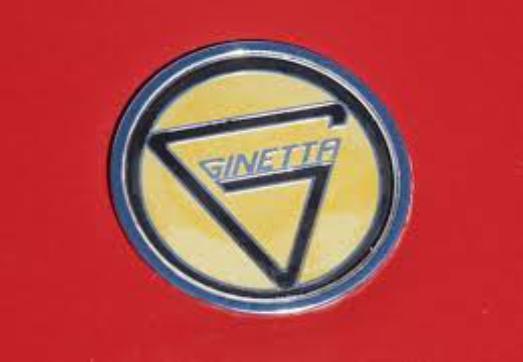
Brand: ginetta
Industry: Transportation